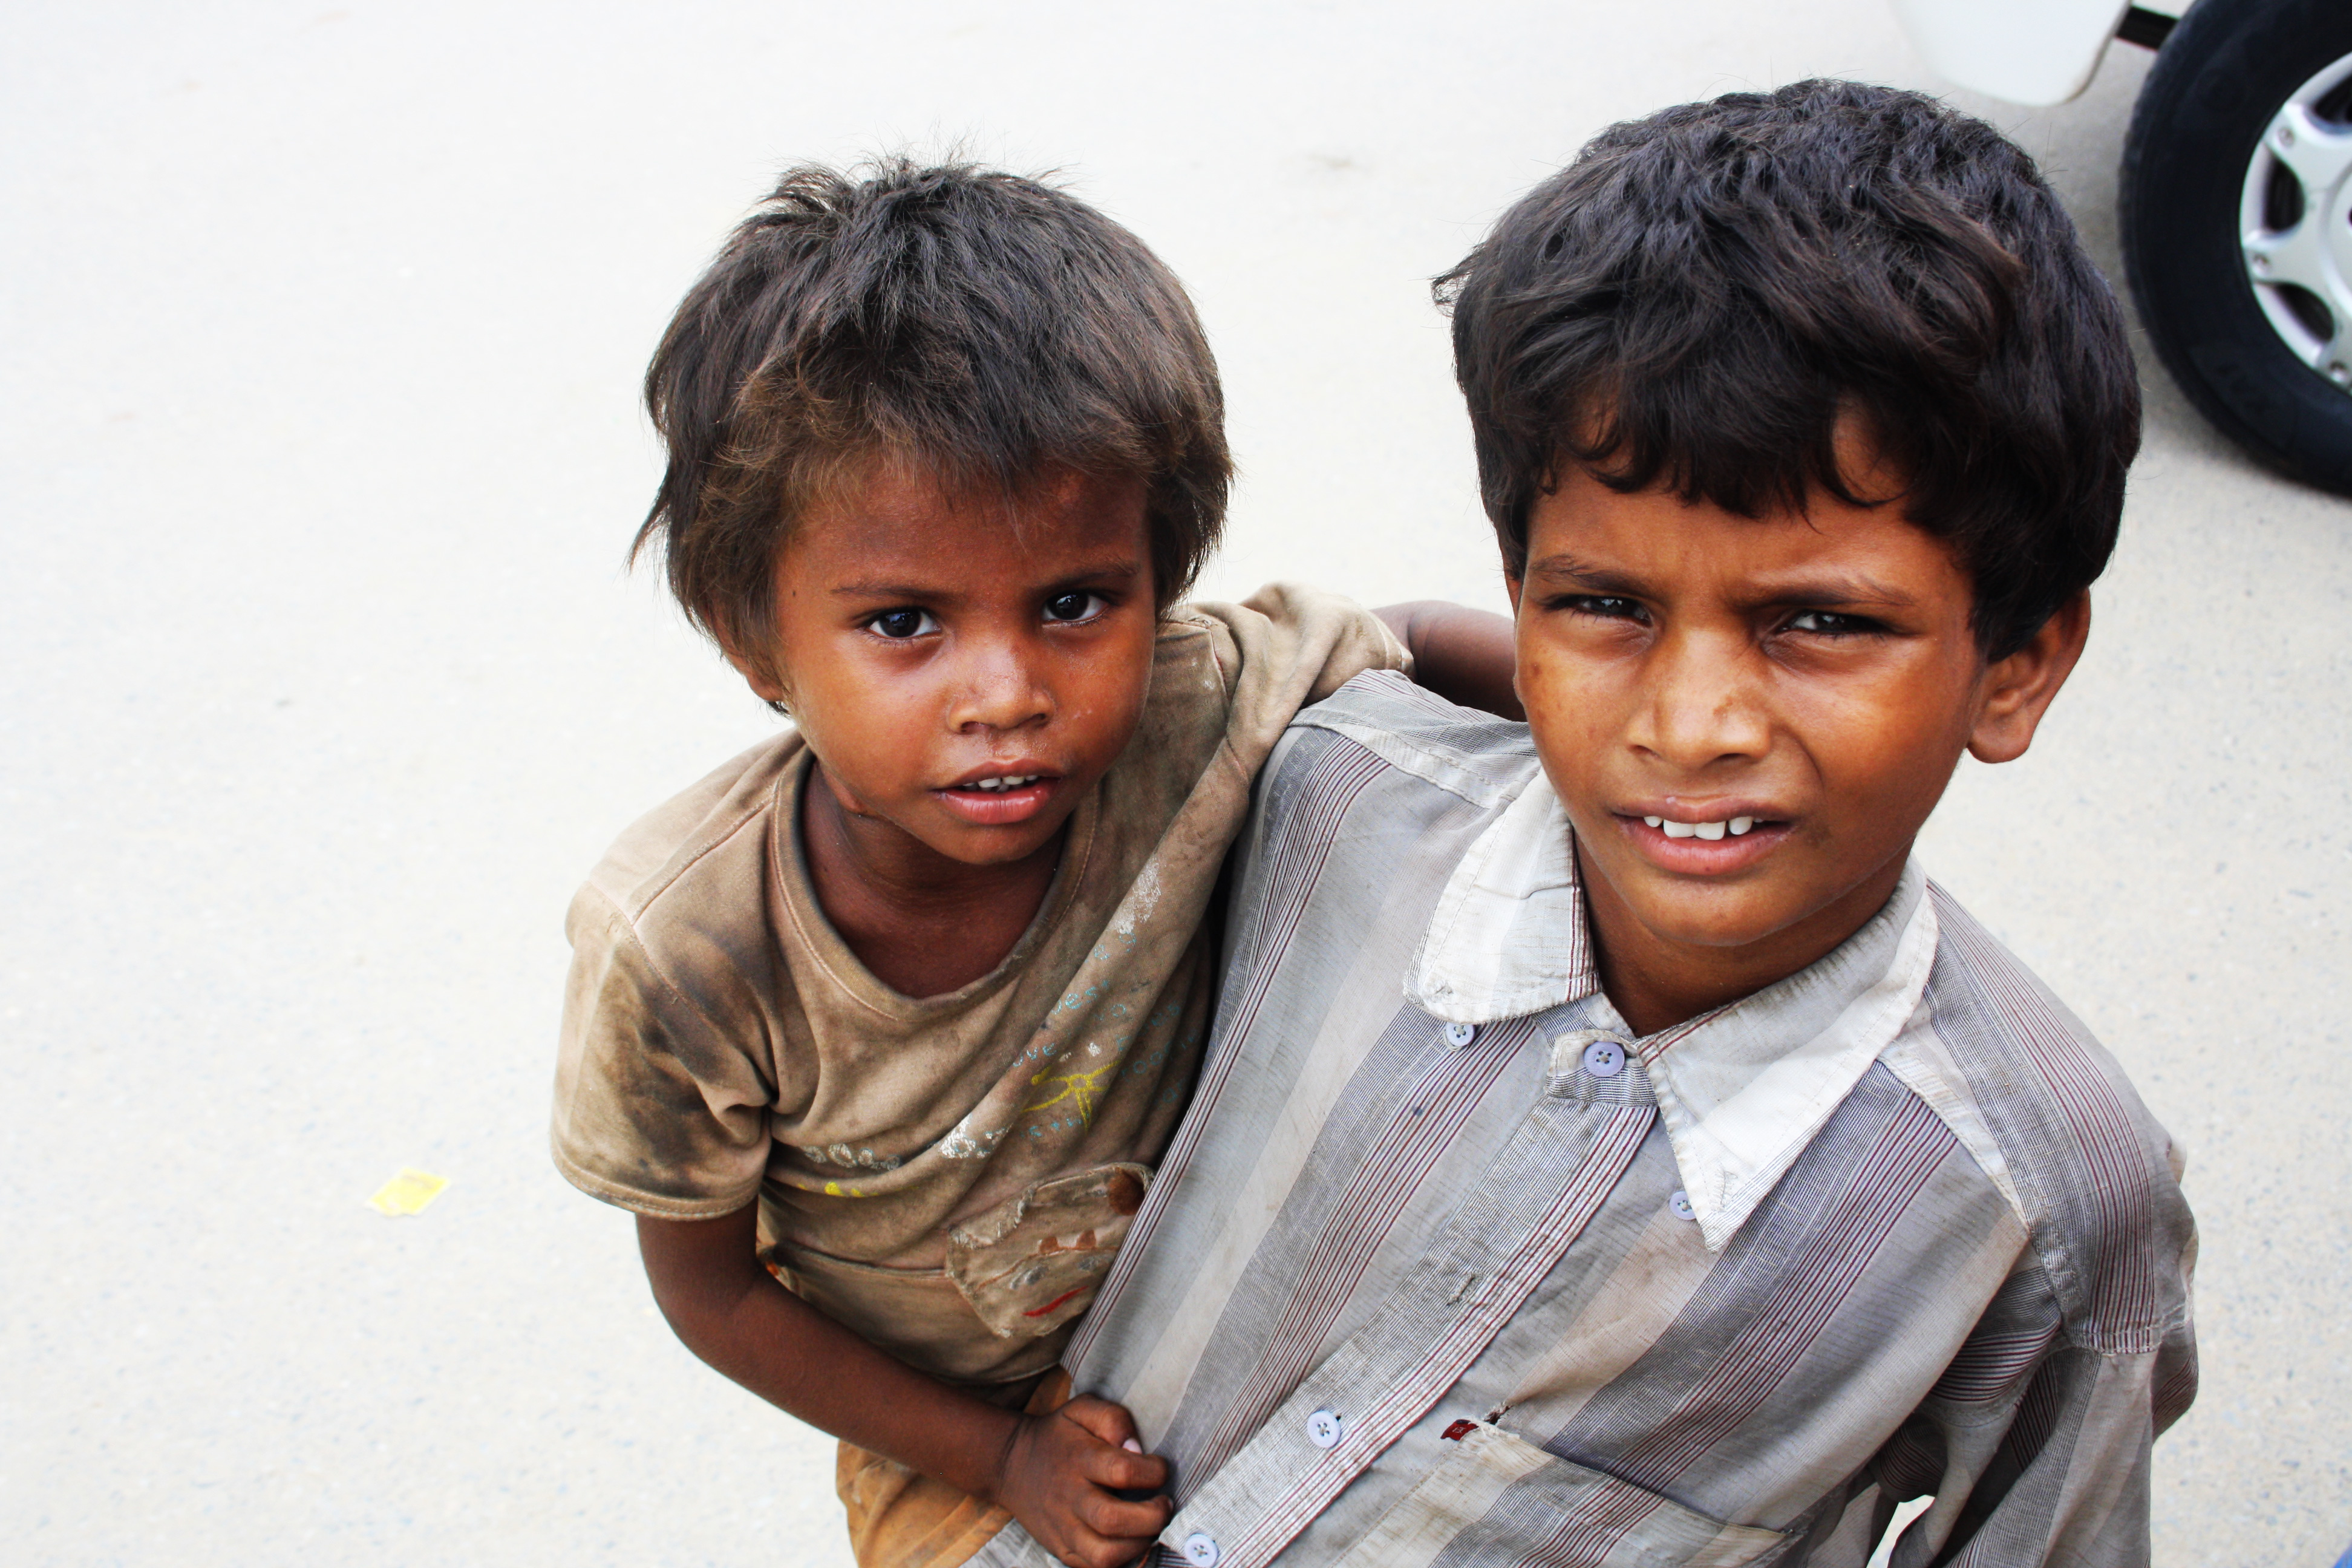
man, person, people, male, portrait, child, facial expression, smile, family